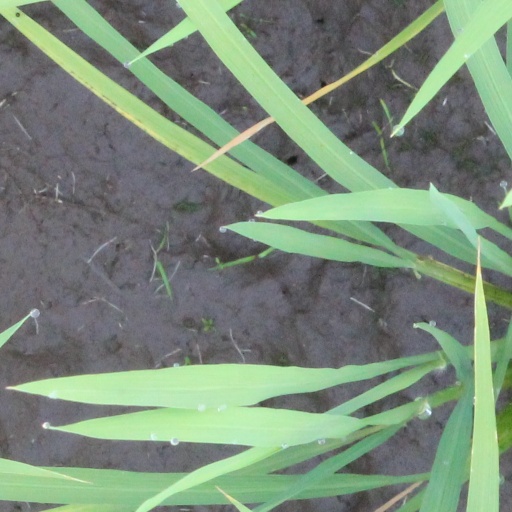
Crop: rice